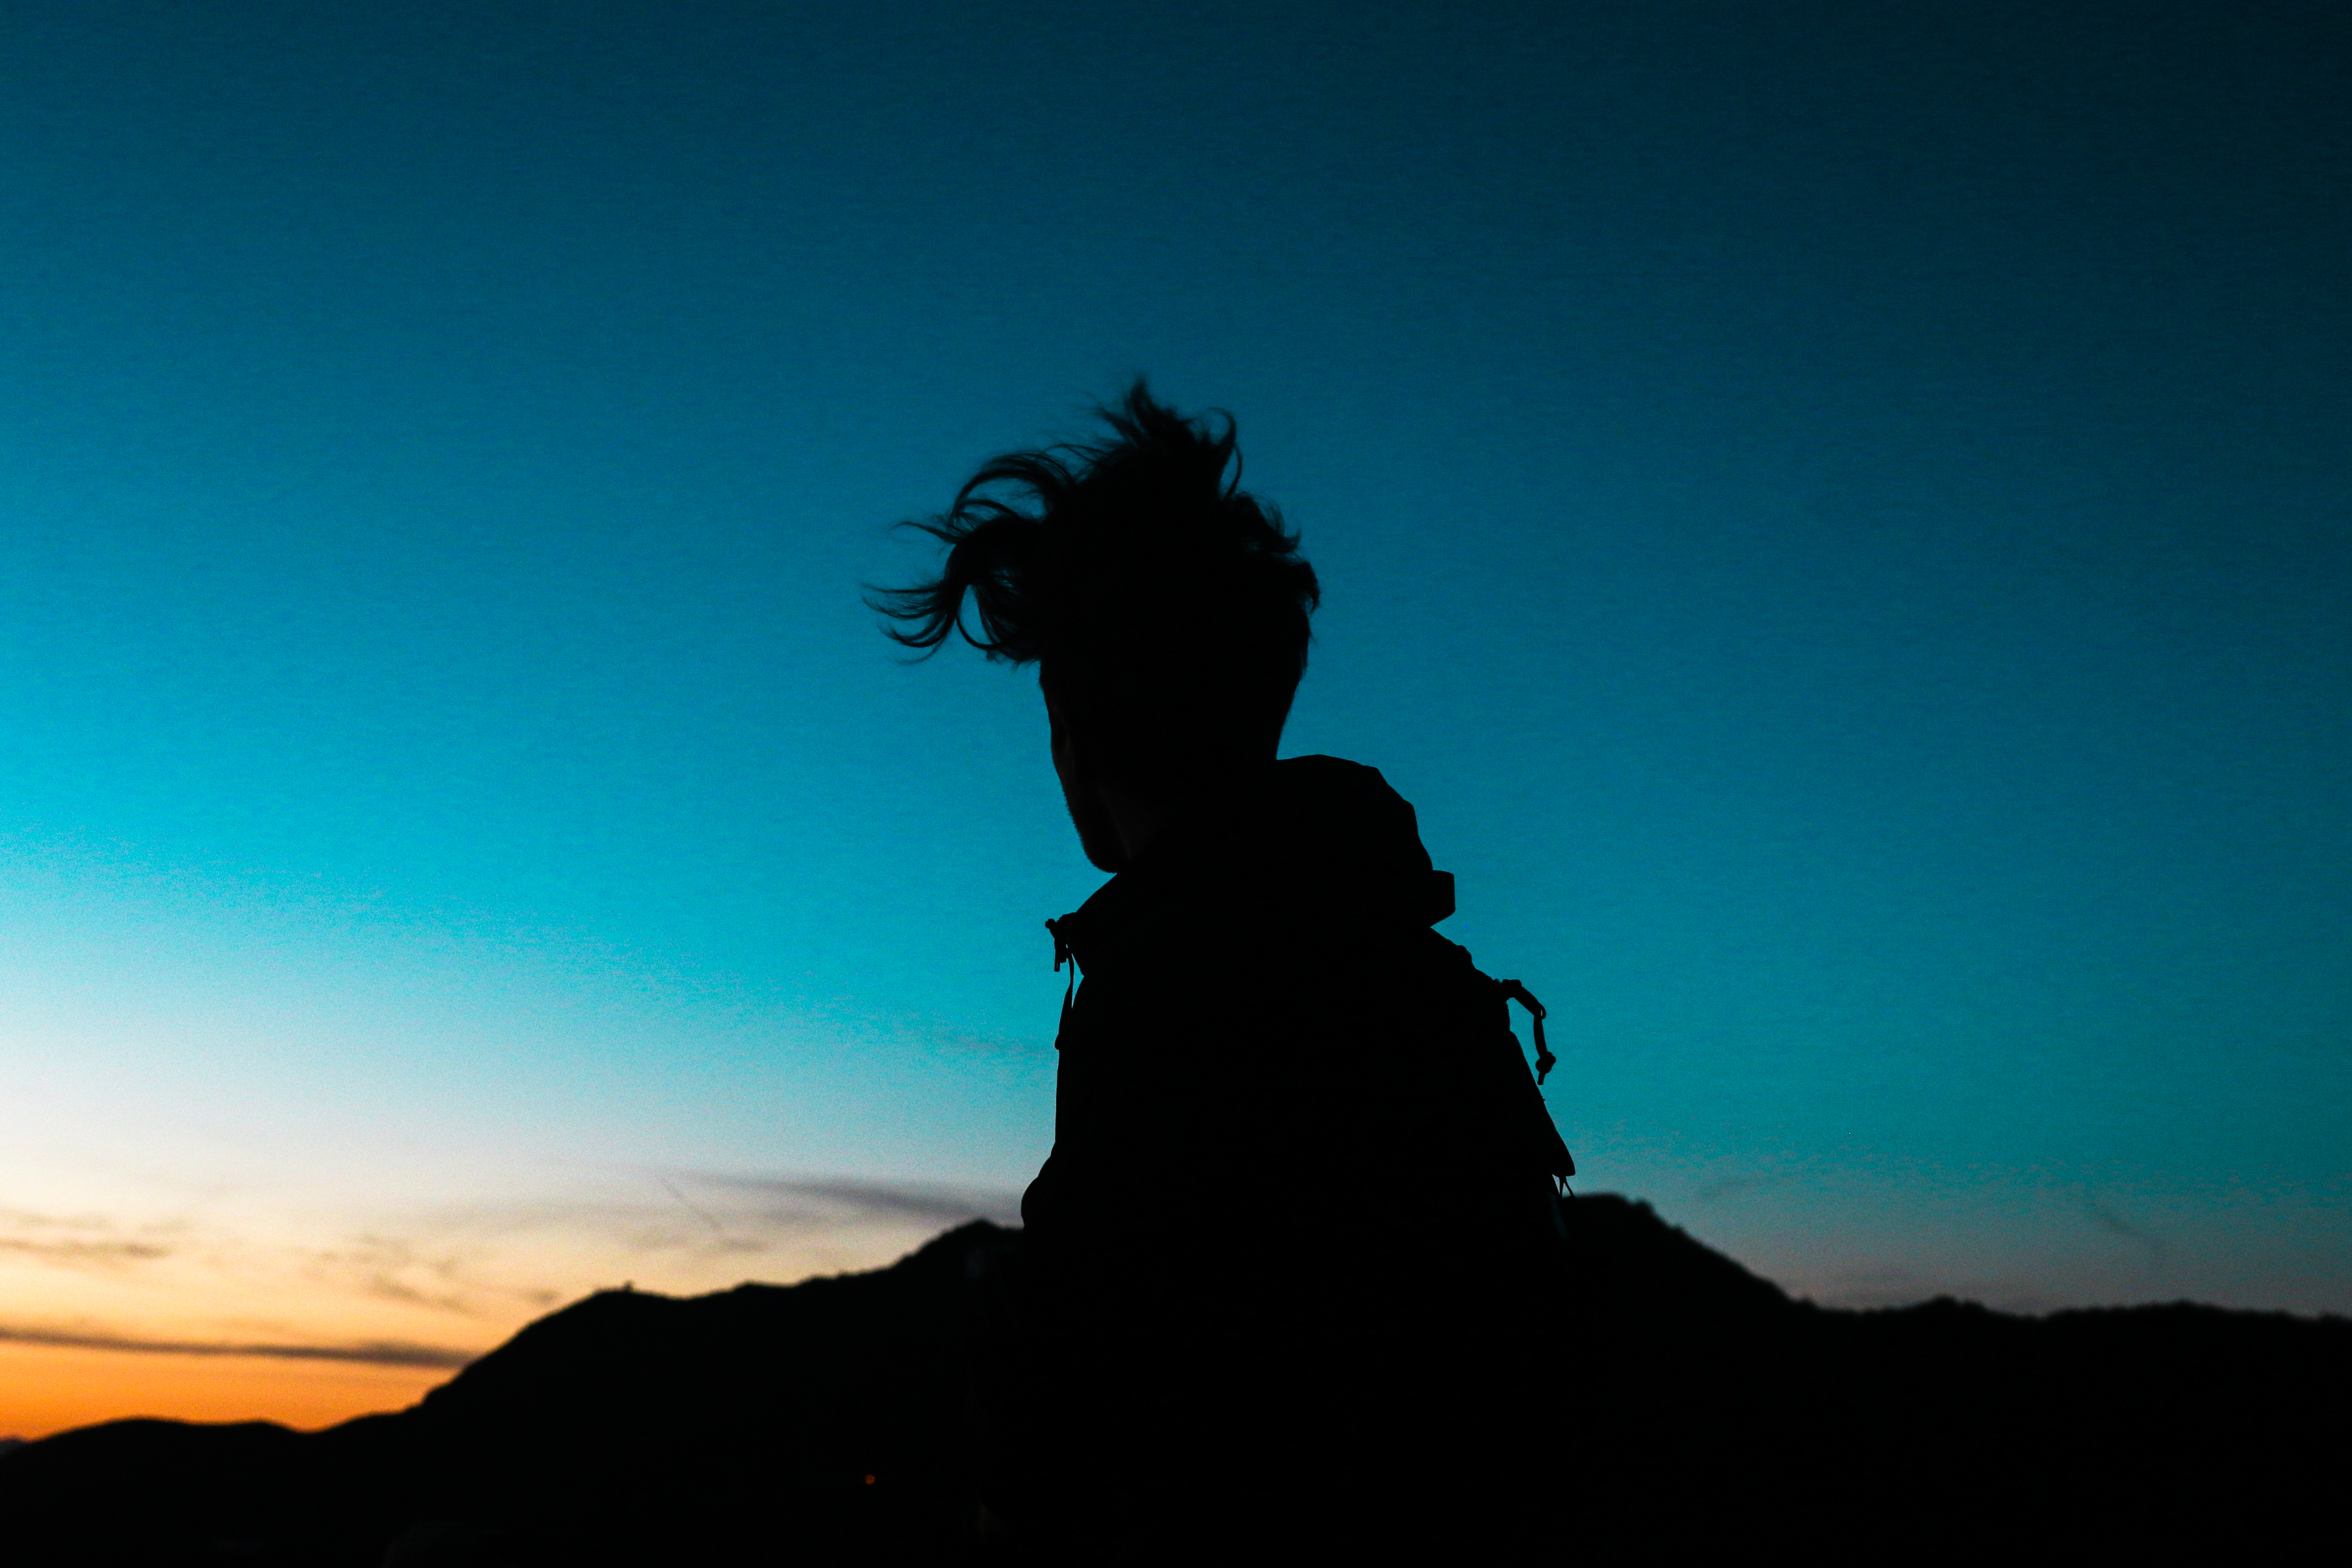
horizon, silhouette, mountain, cloud, sky, sunset, dawn, monument, dusk, blue